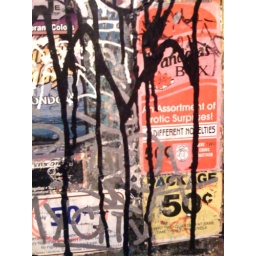
Close up of a condom machine in a bar bathroom.